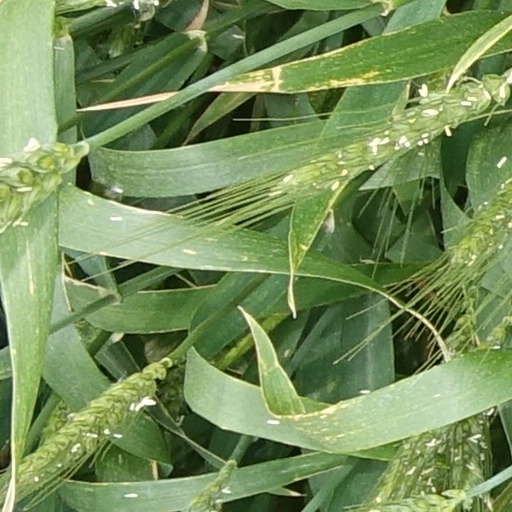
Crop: wheat